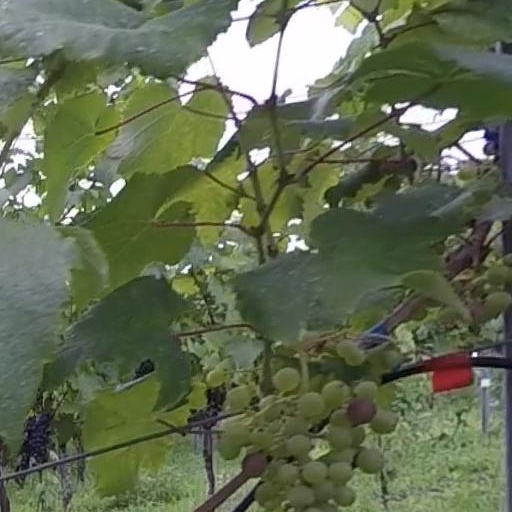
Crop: grape